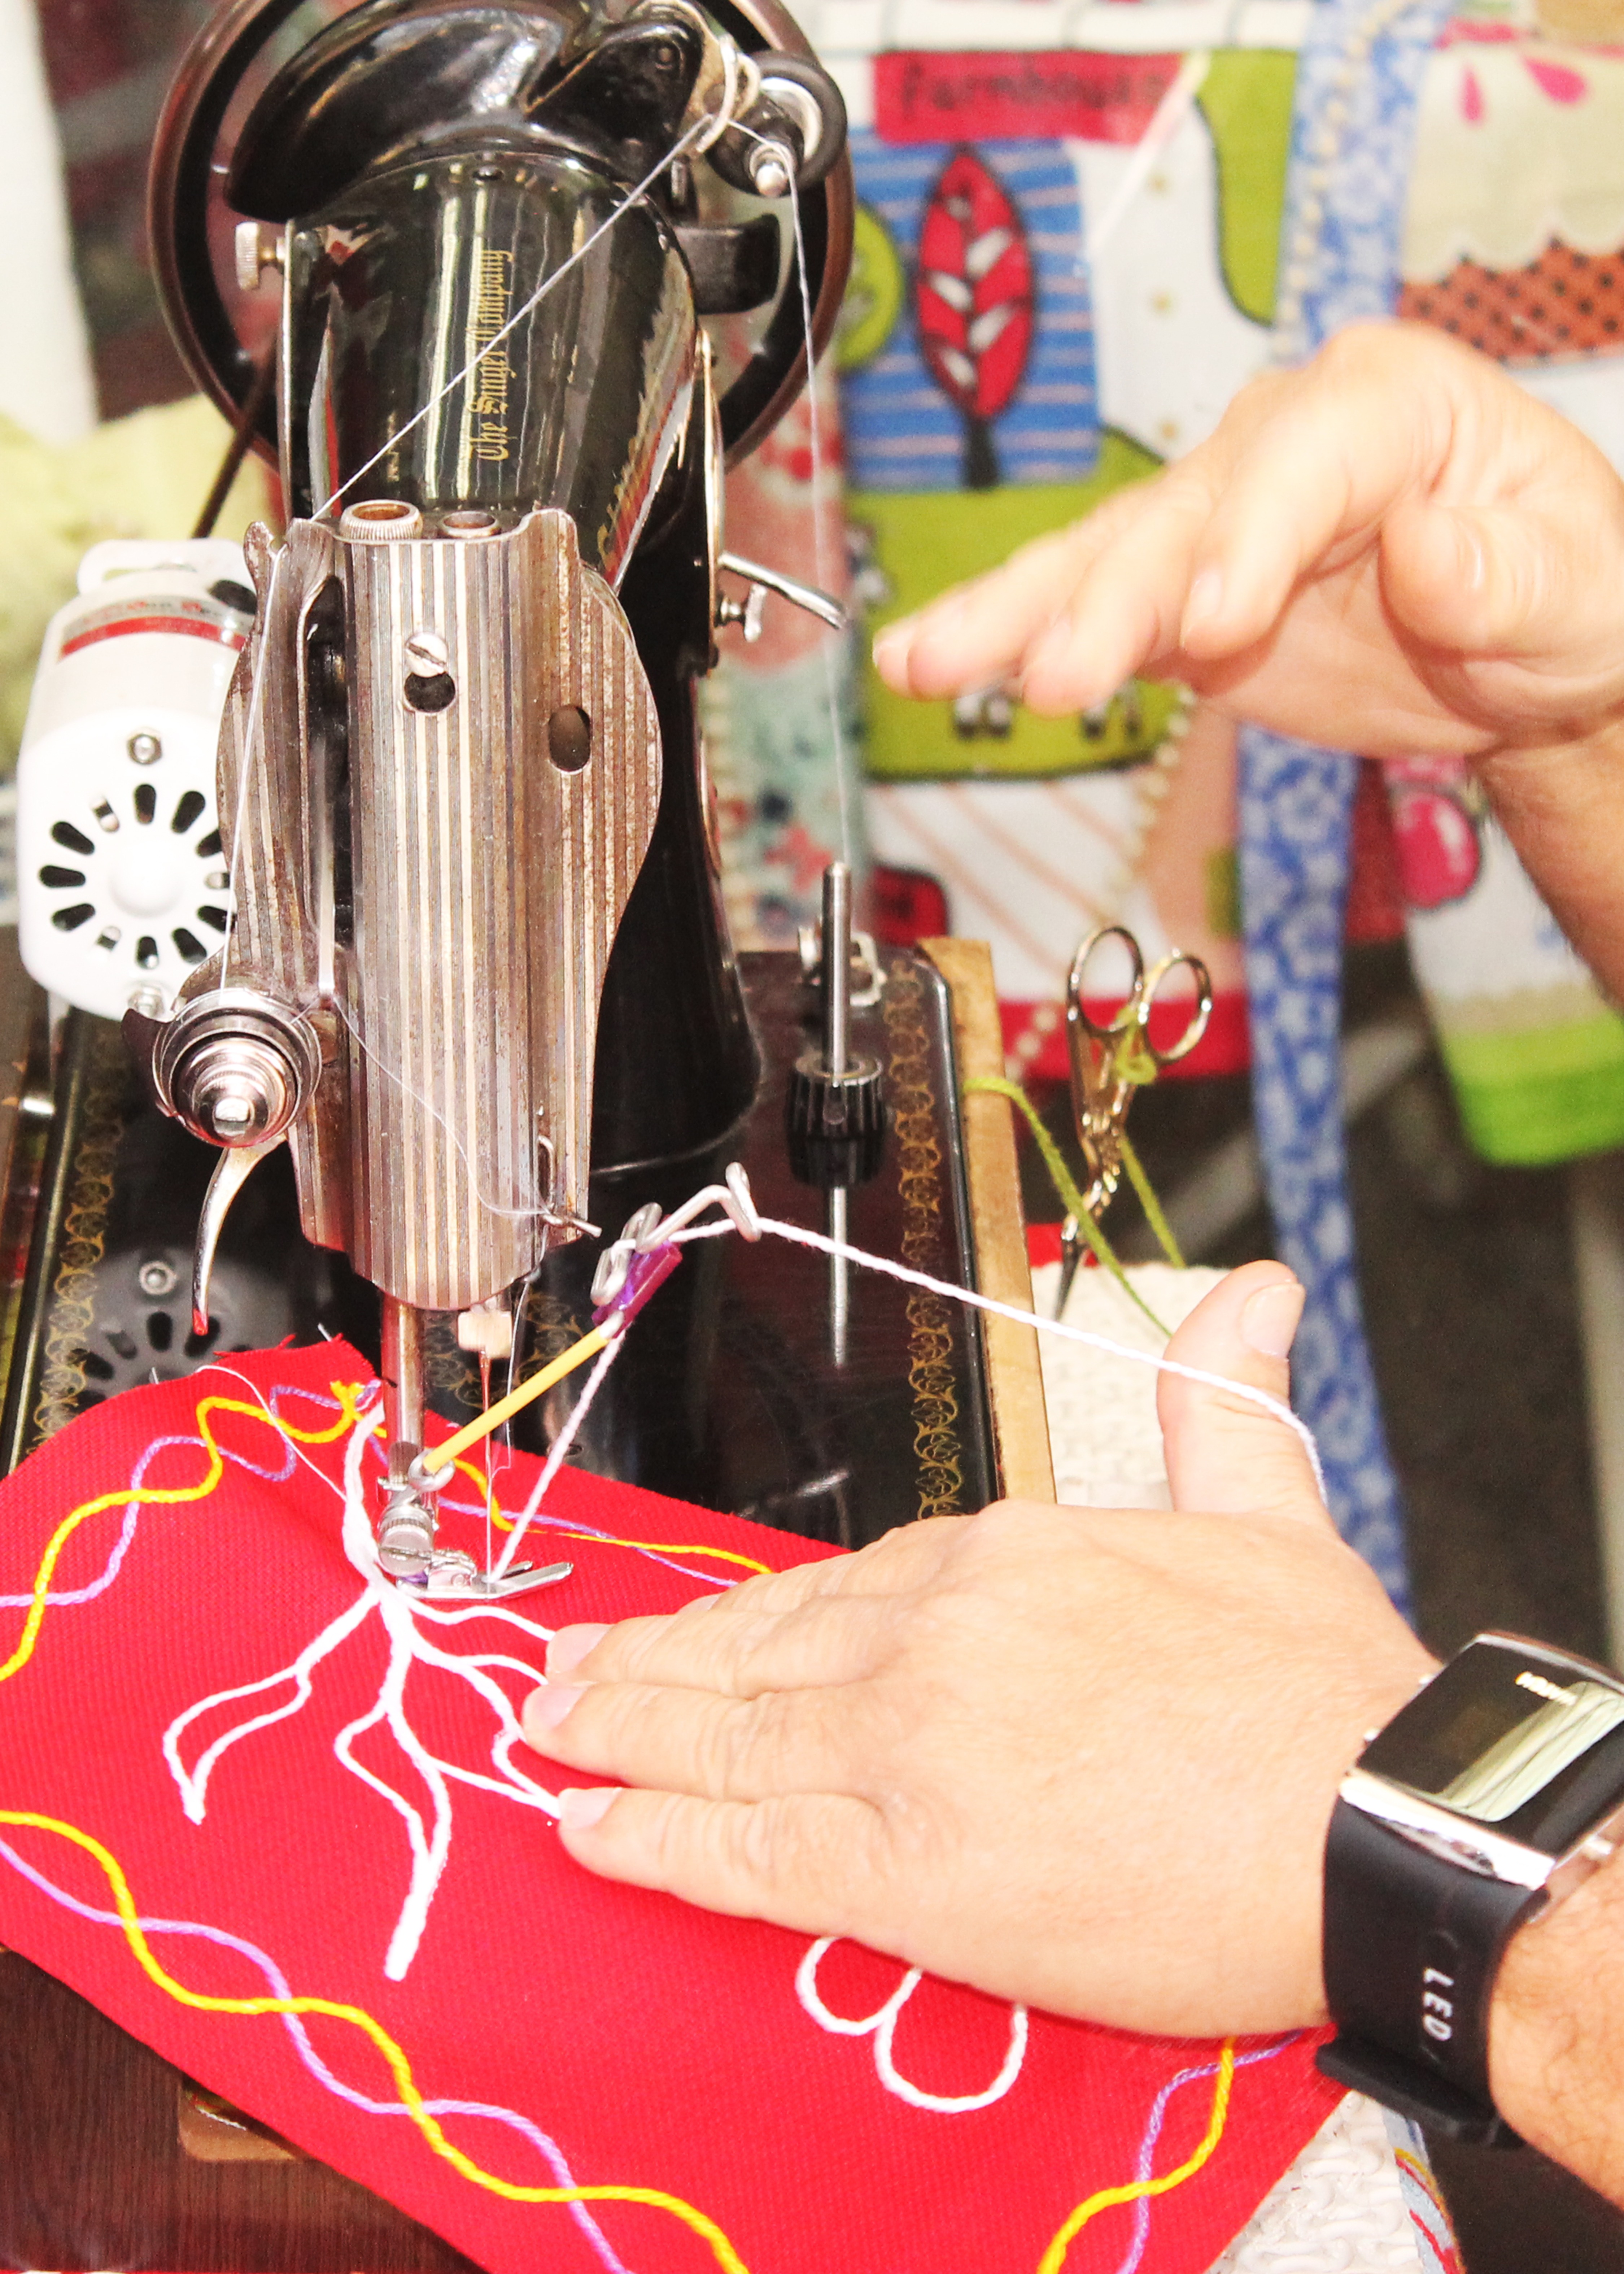
red, sewing, art, crafts, embroidery, sense